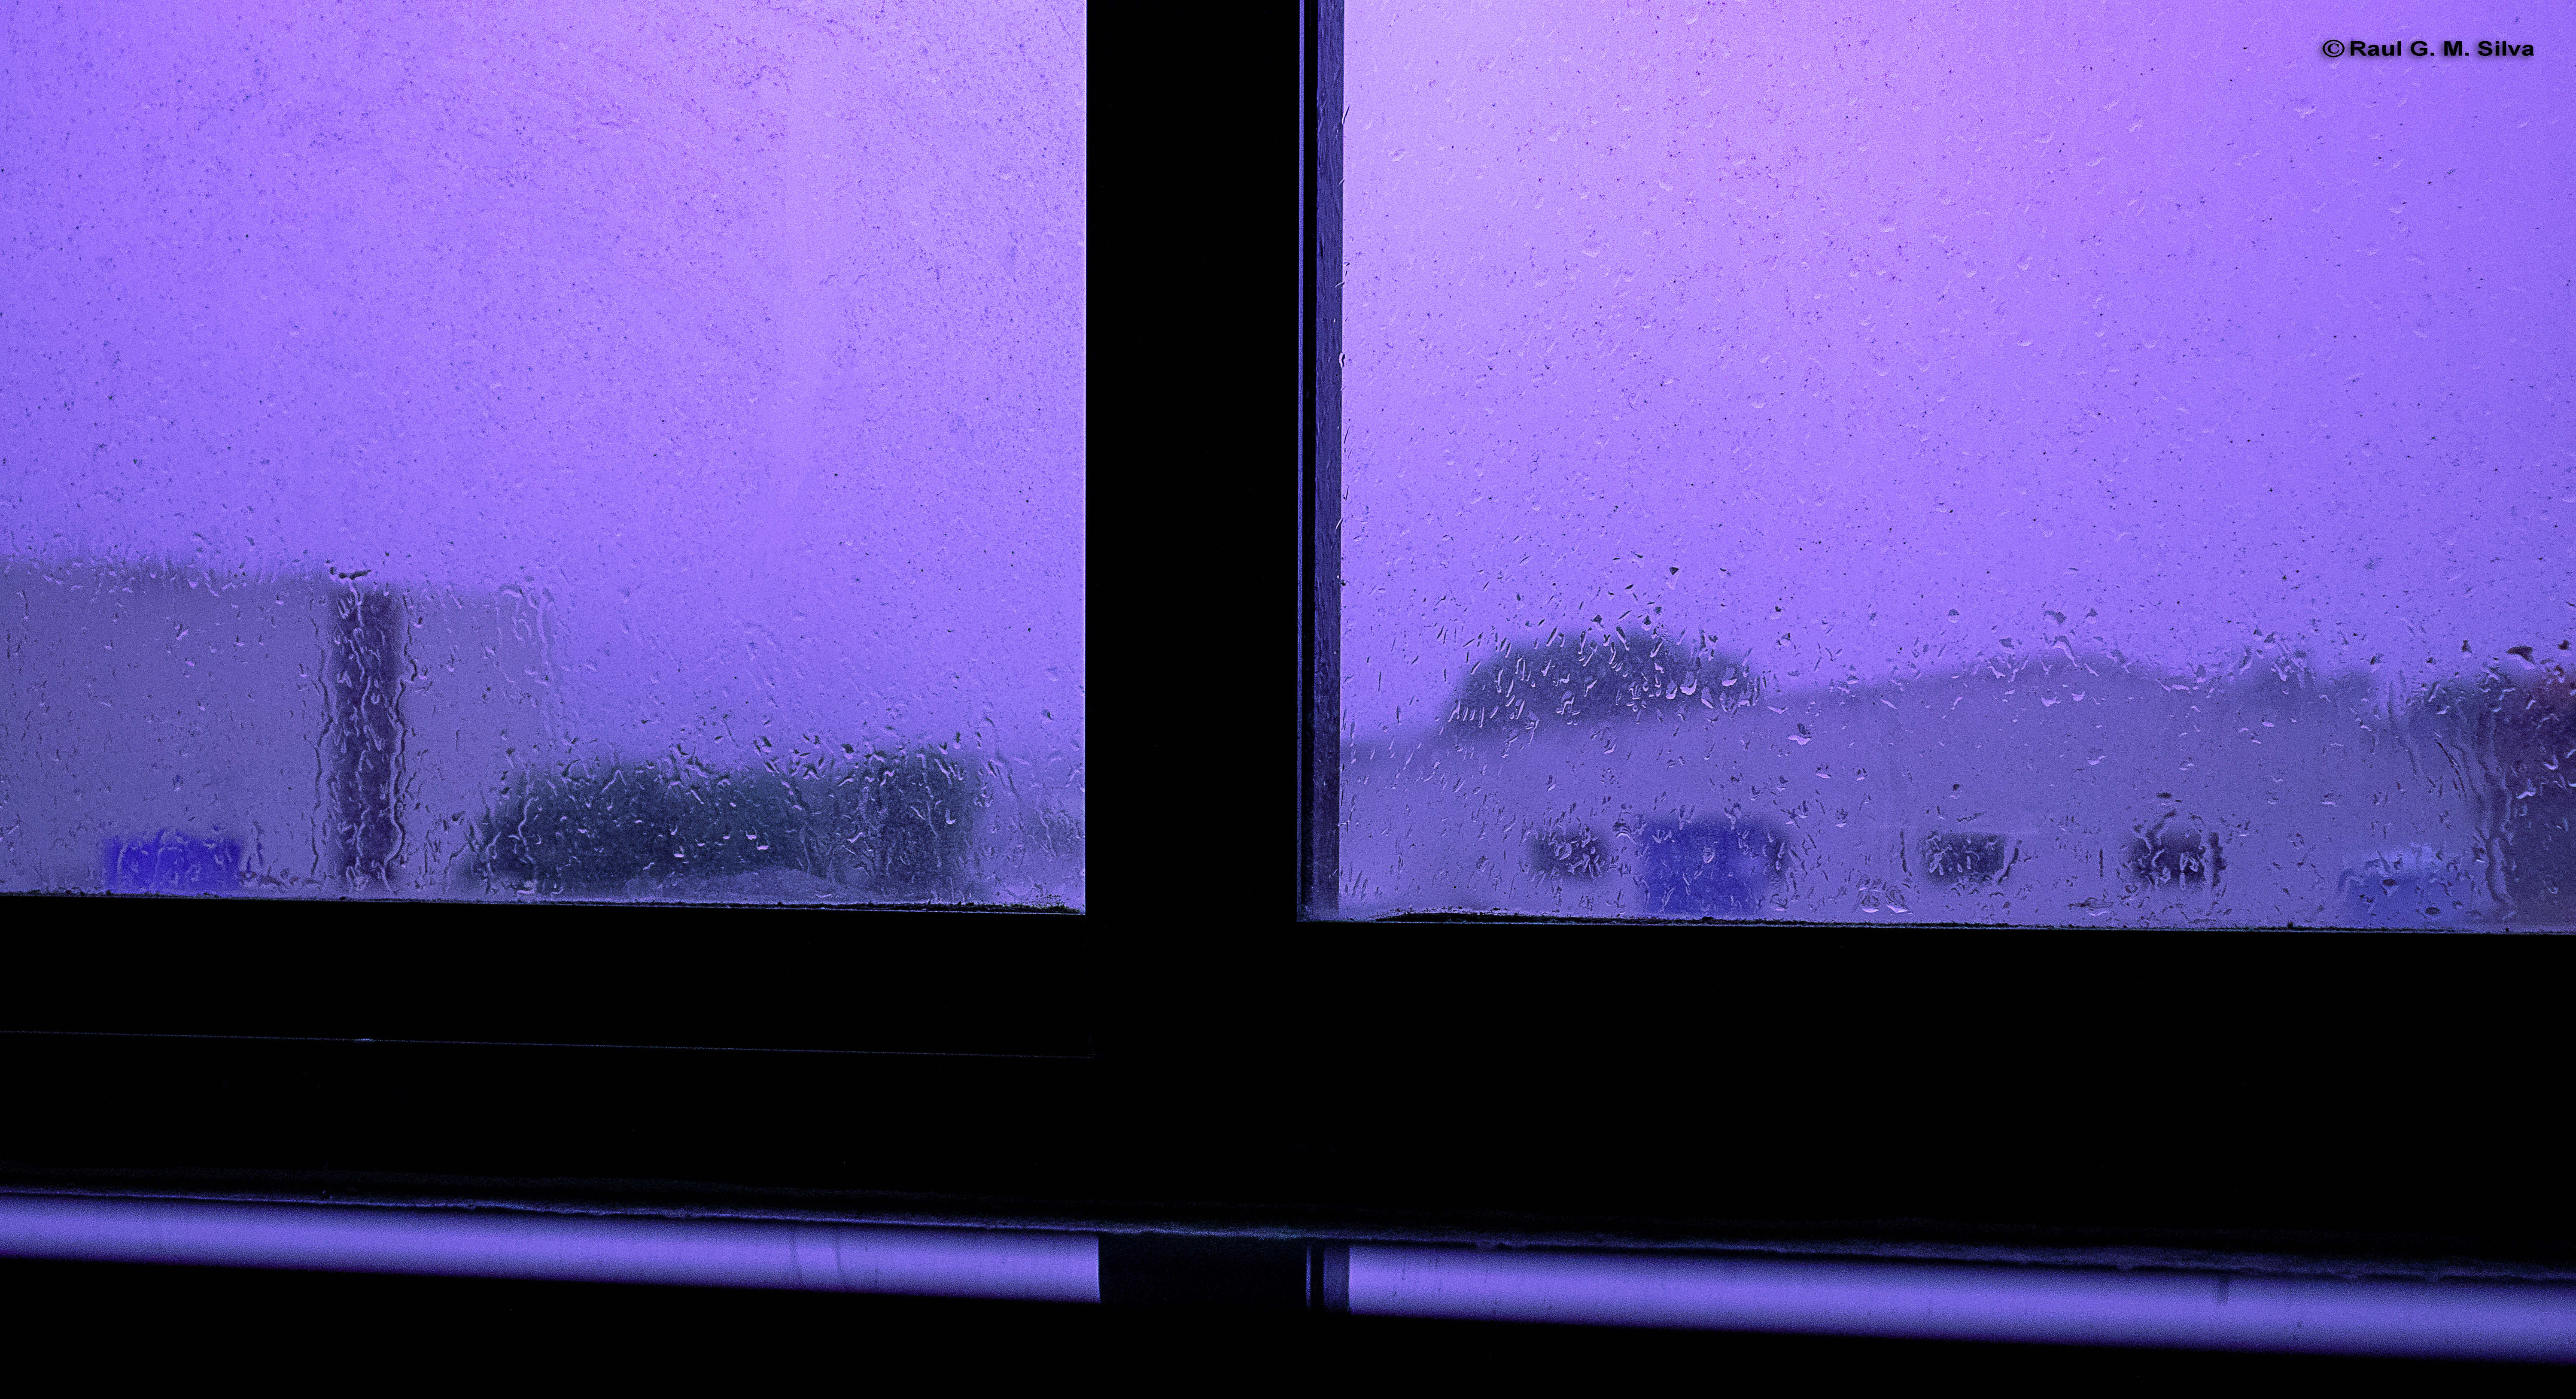
clouds, end of the day, sunset, storm, saws, mountains, tv antennas, modernity, zoom, mist, rain, orange, purple, violet, blue, sky, glass, window